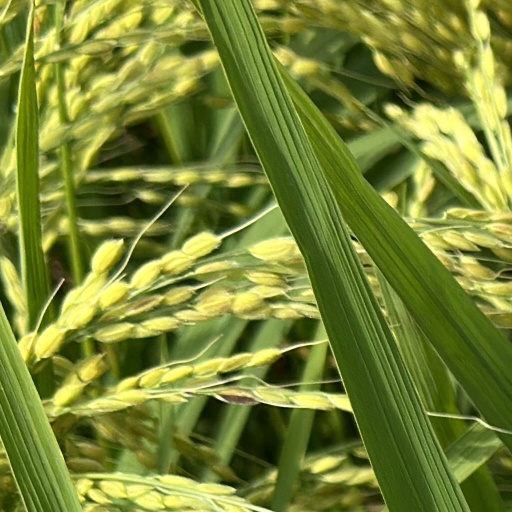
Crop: rice